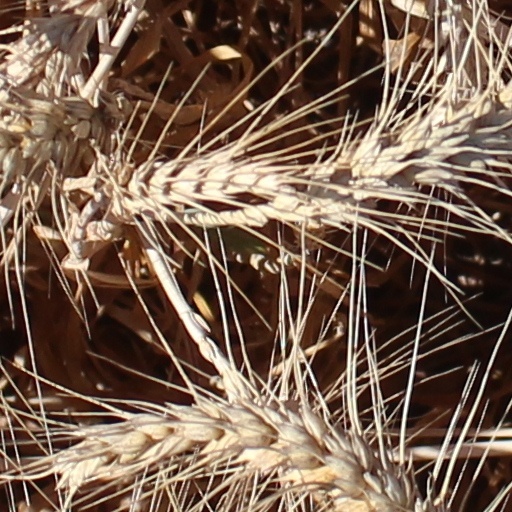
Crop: wheat